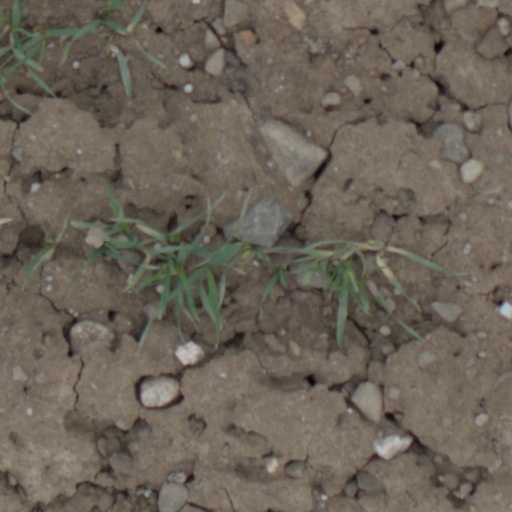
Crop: wheat